Philips III van Wassenaer

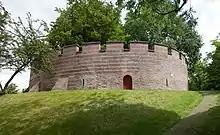
Burcht of Leiden

Philips' father Dirk II van Wassenaer (? - c. 1310) was one of the most influential nobles during the reign of Floris V, Count of Holland (1256-1296). He married Bertha van Kuik, daughter of Hendrik van Kuik (?-1319), burgrave of Leiden.